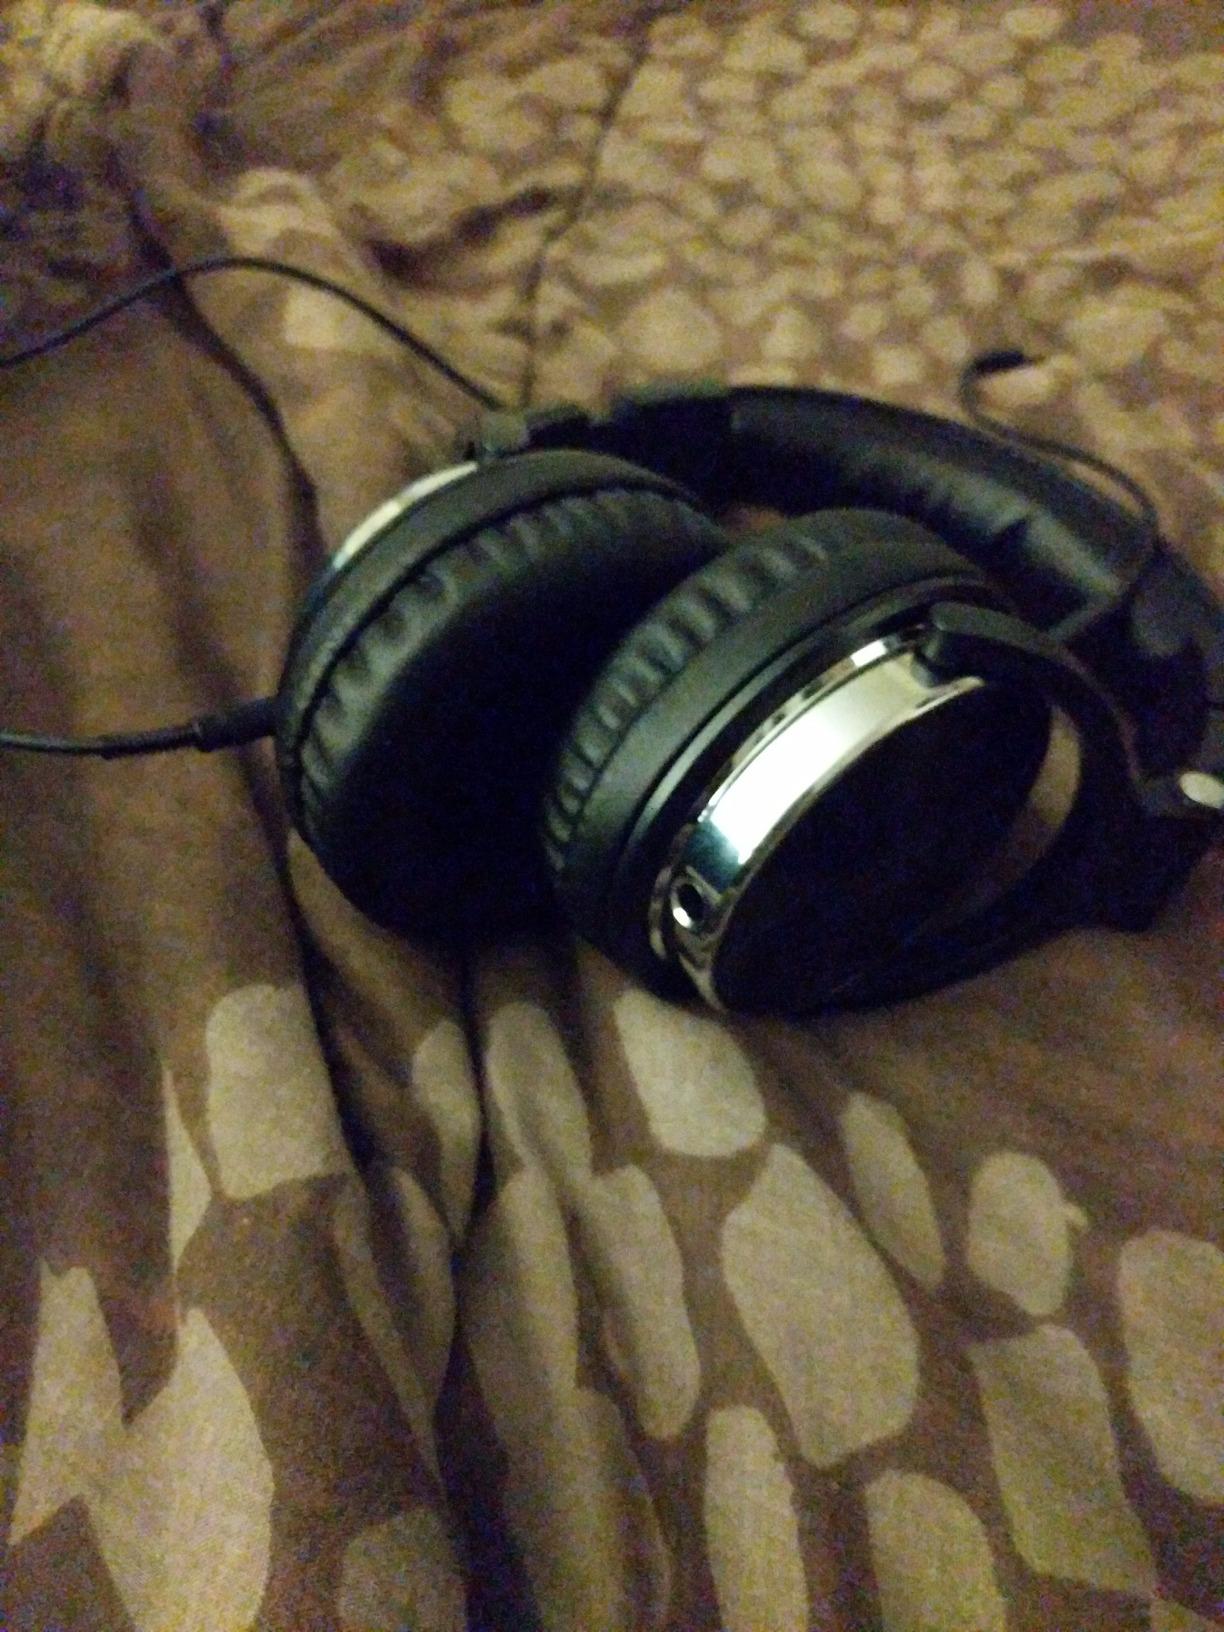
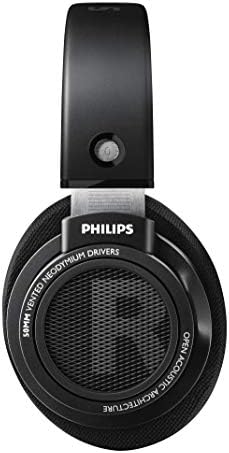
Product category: headphones
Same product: no